Castle

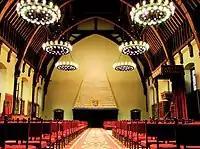
The Ridderzaal in The Hague is the main building of the 13th-century inner square of the former castle of the counts of Holland called Binnenhof

A moat is a ditch surrounding a castle – or dividing one part of a castle from another – and could be either dry or filled with water. It often had a defensive purpose, preventing siege towers from reaching walls, along with making mining harder, but could also be ornamental. Water moats were found in low-lying areas and were usually crossed by a drawbridge, although these were often replaced by stone bridges. The site of the 13th-century Caerphilly Castle in Wales covers over and the water defences, created by flooding the valley to the south of the castle, are some of the largest in Western Europe.